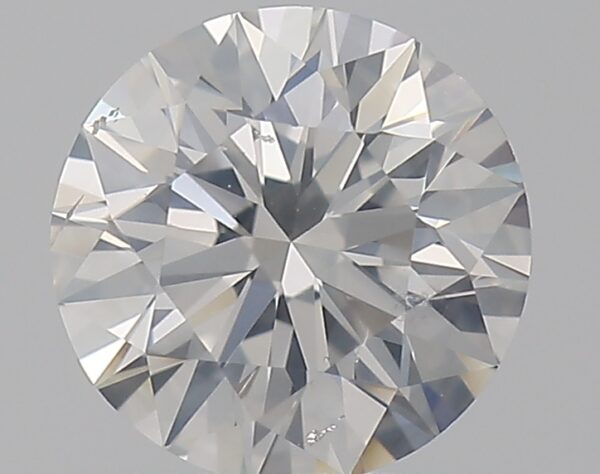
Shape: round
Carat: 0.7
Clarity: SI2
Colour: G
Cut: EX
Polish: EX
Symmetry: VG
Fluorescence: N
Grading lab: GIA
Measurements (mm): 5.65 x 5.71 x 3.55